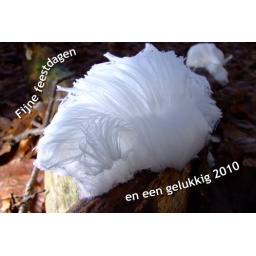
IJshaar. Dit onstaat door activiteiten van een schimmel in hout. Het bestaat volledig uit water.